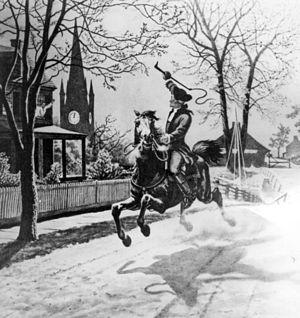
Paul Revere’s Ride est un poème de 1860 du poète américain Henry Longfellow qui commémore les actions du patriote américain Paul Revere, dans le cadre des batailles de Lexington et Concord le 18 avril 1775, bien qu'avec des inexactitudes importantes.